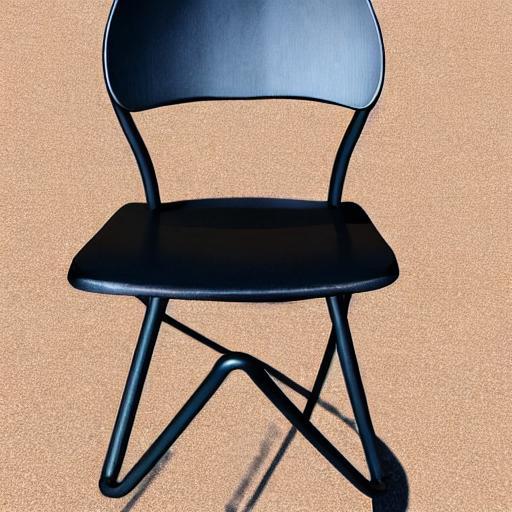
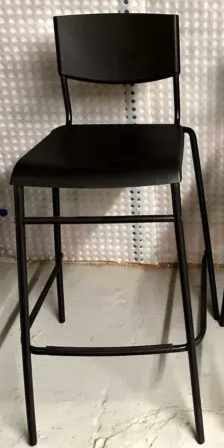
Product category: stool
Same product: no